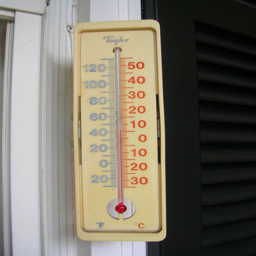
the thermometer outside my kitchen window , on my porch .